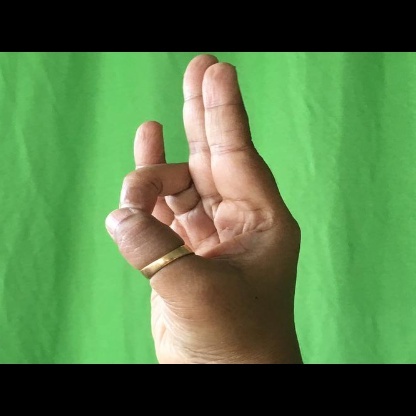
Mudra: Mayura